Mercury-Atlas 7

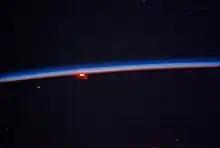
Earth horizon photo by Carpenter on-board Aurora 7

With each orbit sunrise, Carpenter also saw the "fireflies", though he observed them to be more like snowflakes. He also noted that the particles did not seem to be truly luminous, and varied in size, brightness, and color. Some were gray, some were white, and one in particular, said Carpenter, looked like a helical shaving from a lathe. Although they seemed to travel at different speeds, they did not move out and away from the spacecraft as the confetti had in the balloon experiment.